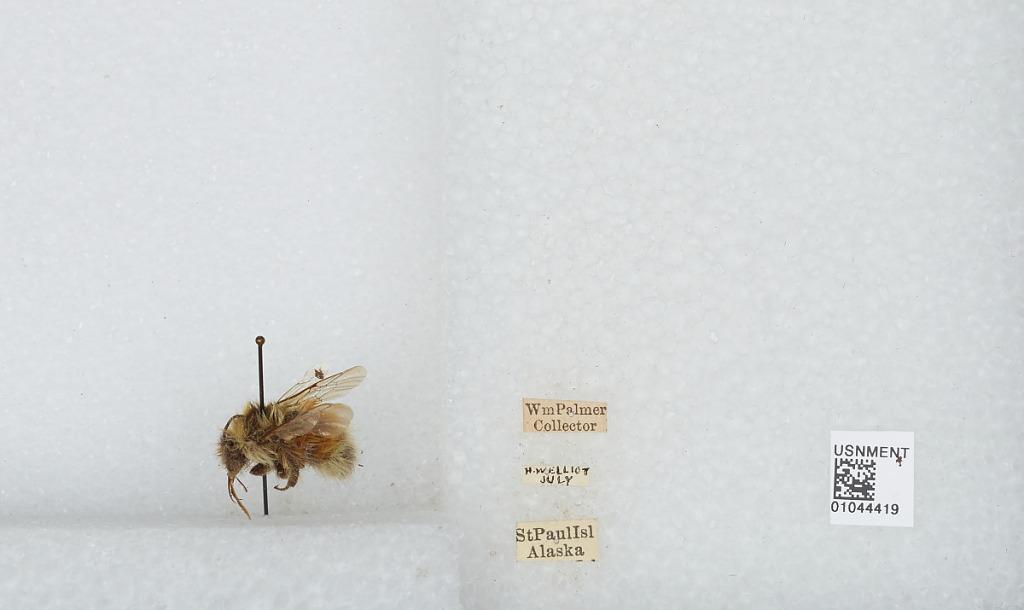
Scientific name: Bombus sp.
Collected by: W. Palmer & H. Elliot
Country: United States
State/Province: Alaska
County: Aleutians West
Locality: Saint Paul Island
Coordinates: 57.18, -170.27